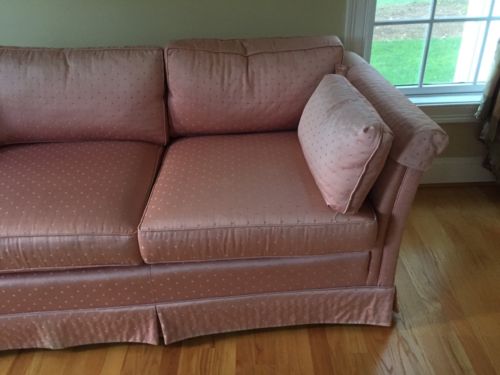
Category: sofa